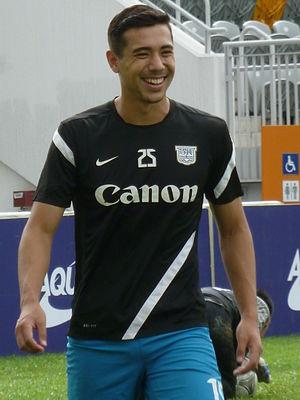
Matthew Thomas Lam, né le 10 septembre 1989, est un footballeur canadien jouant pour Kitchee.